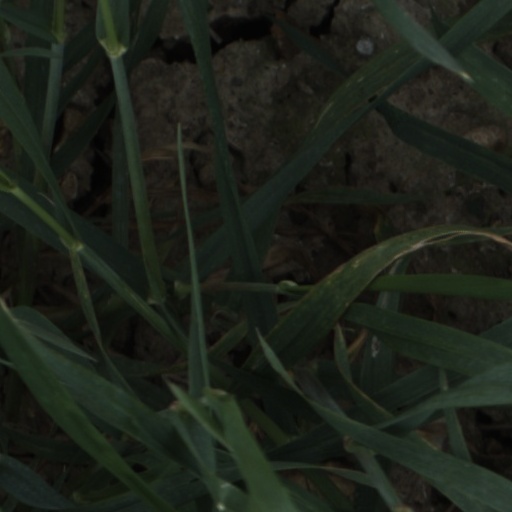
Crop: wheat